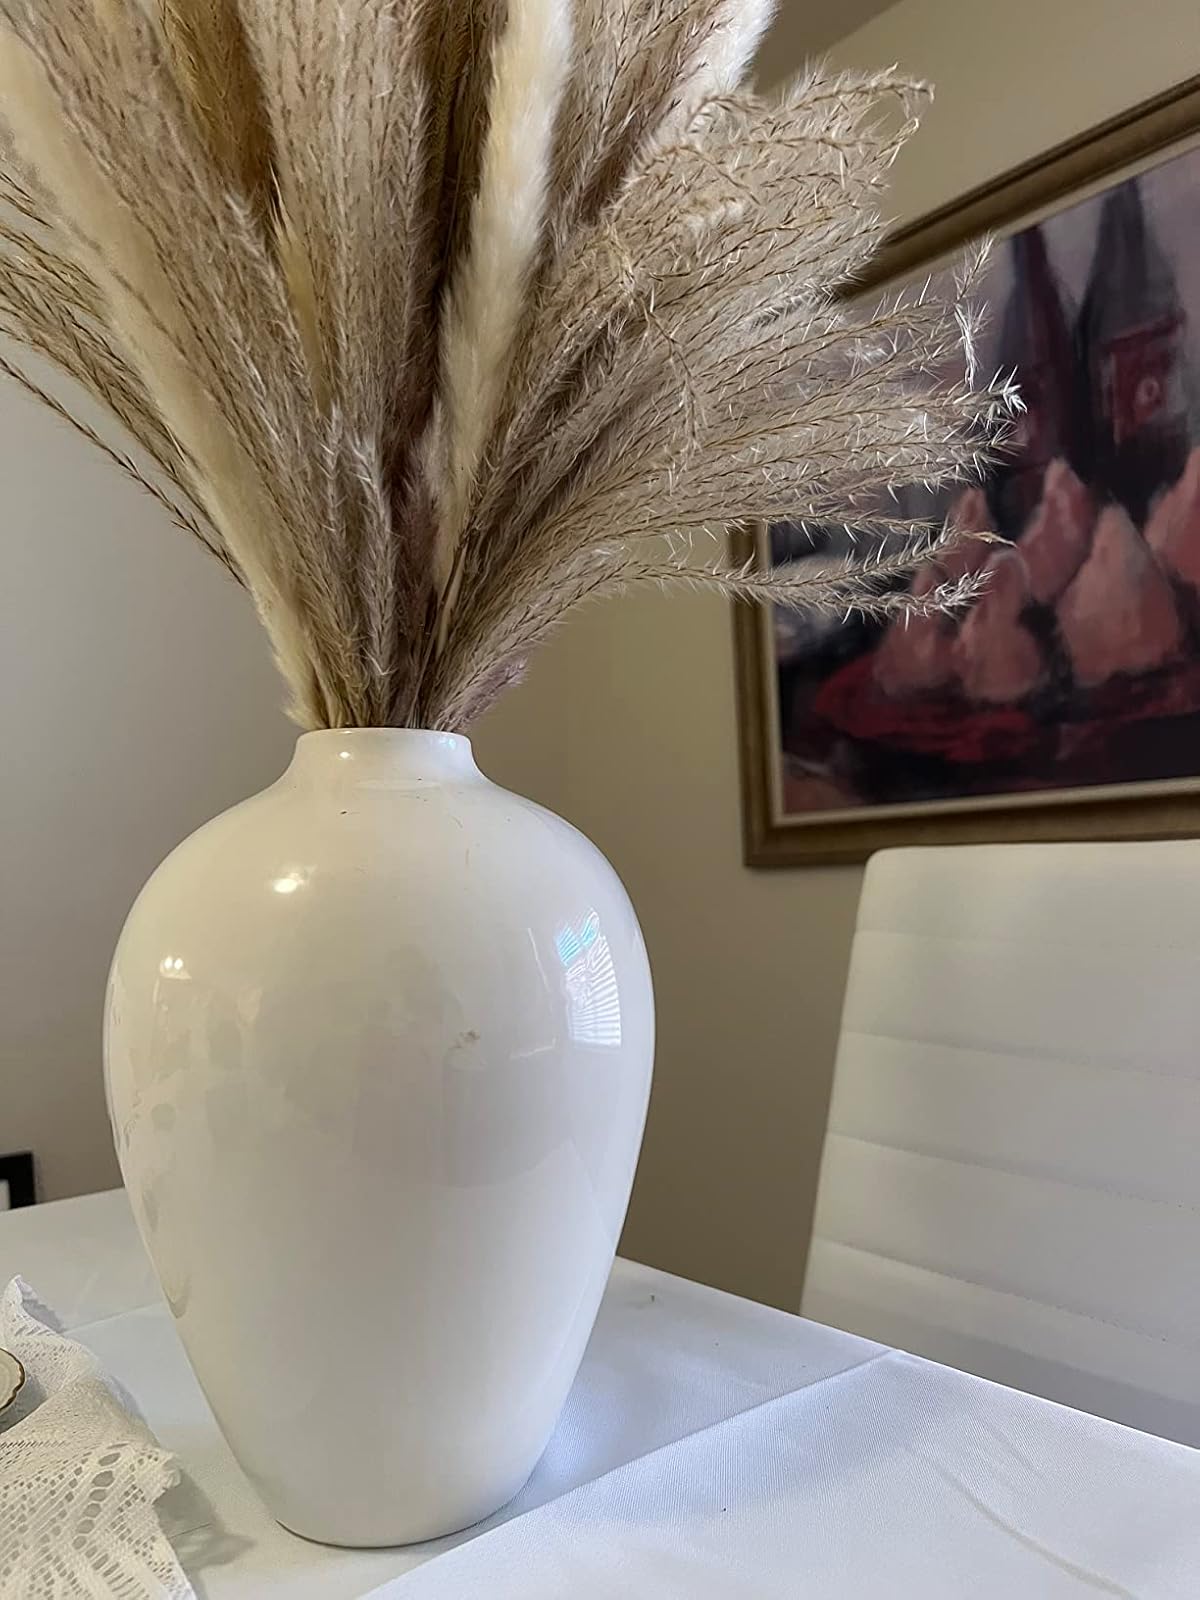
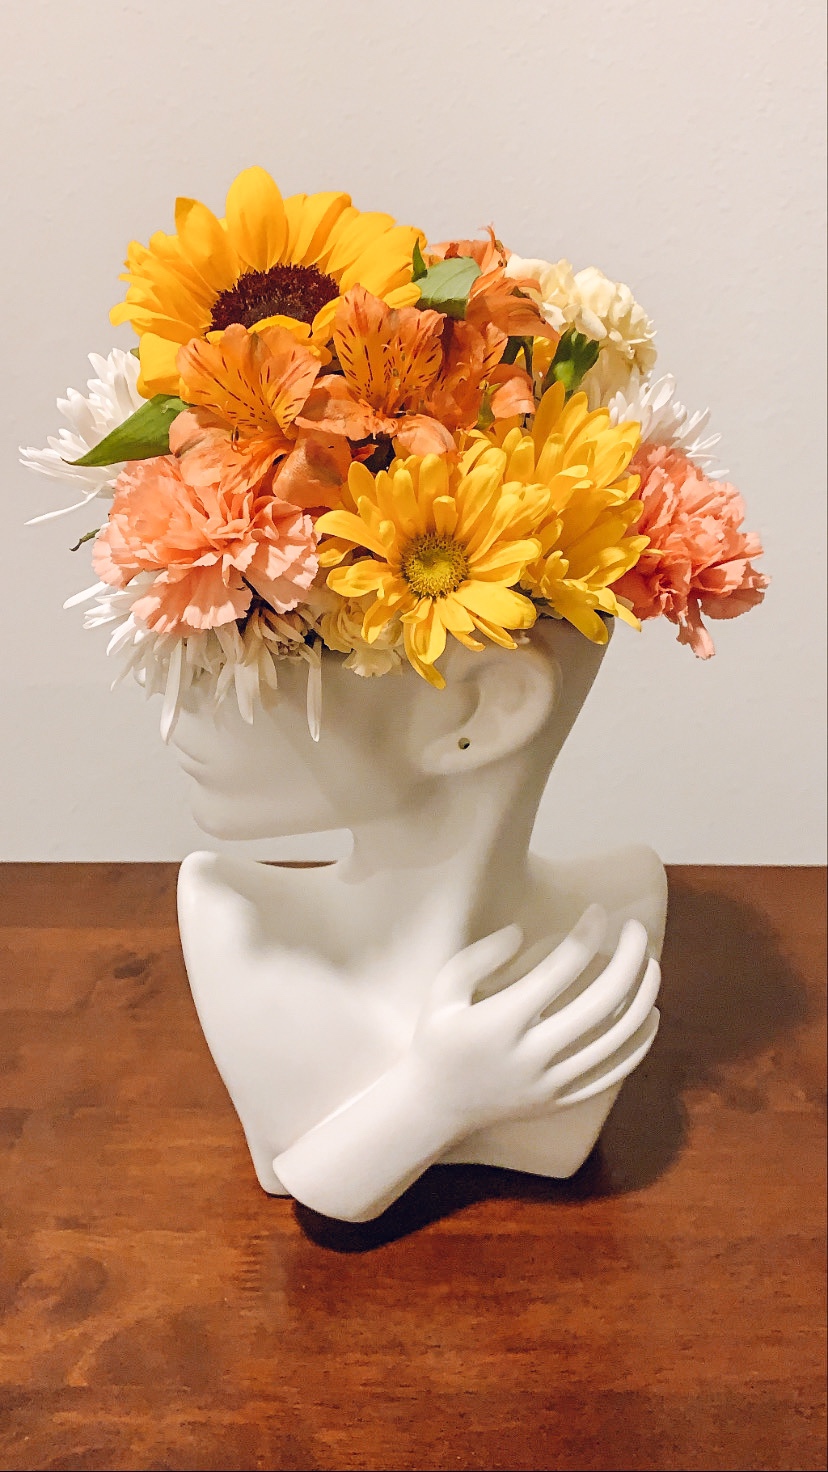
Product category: vase
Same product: no